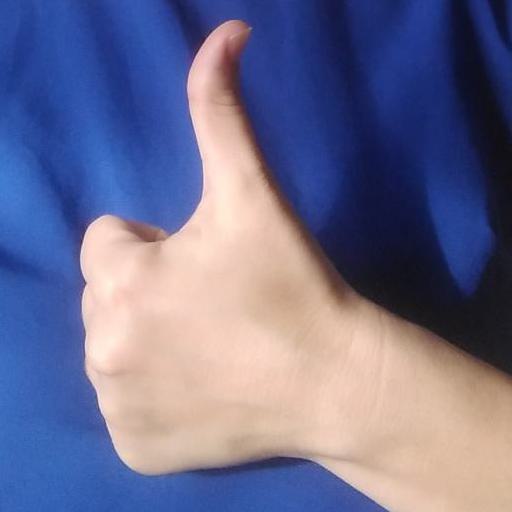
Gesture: like